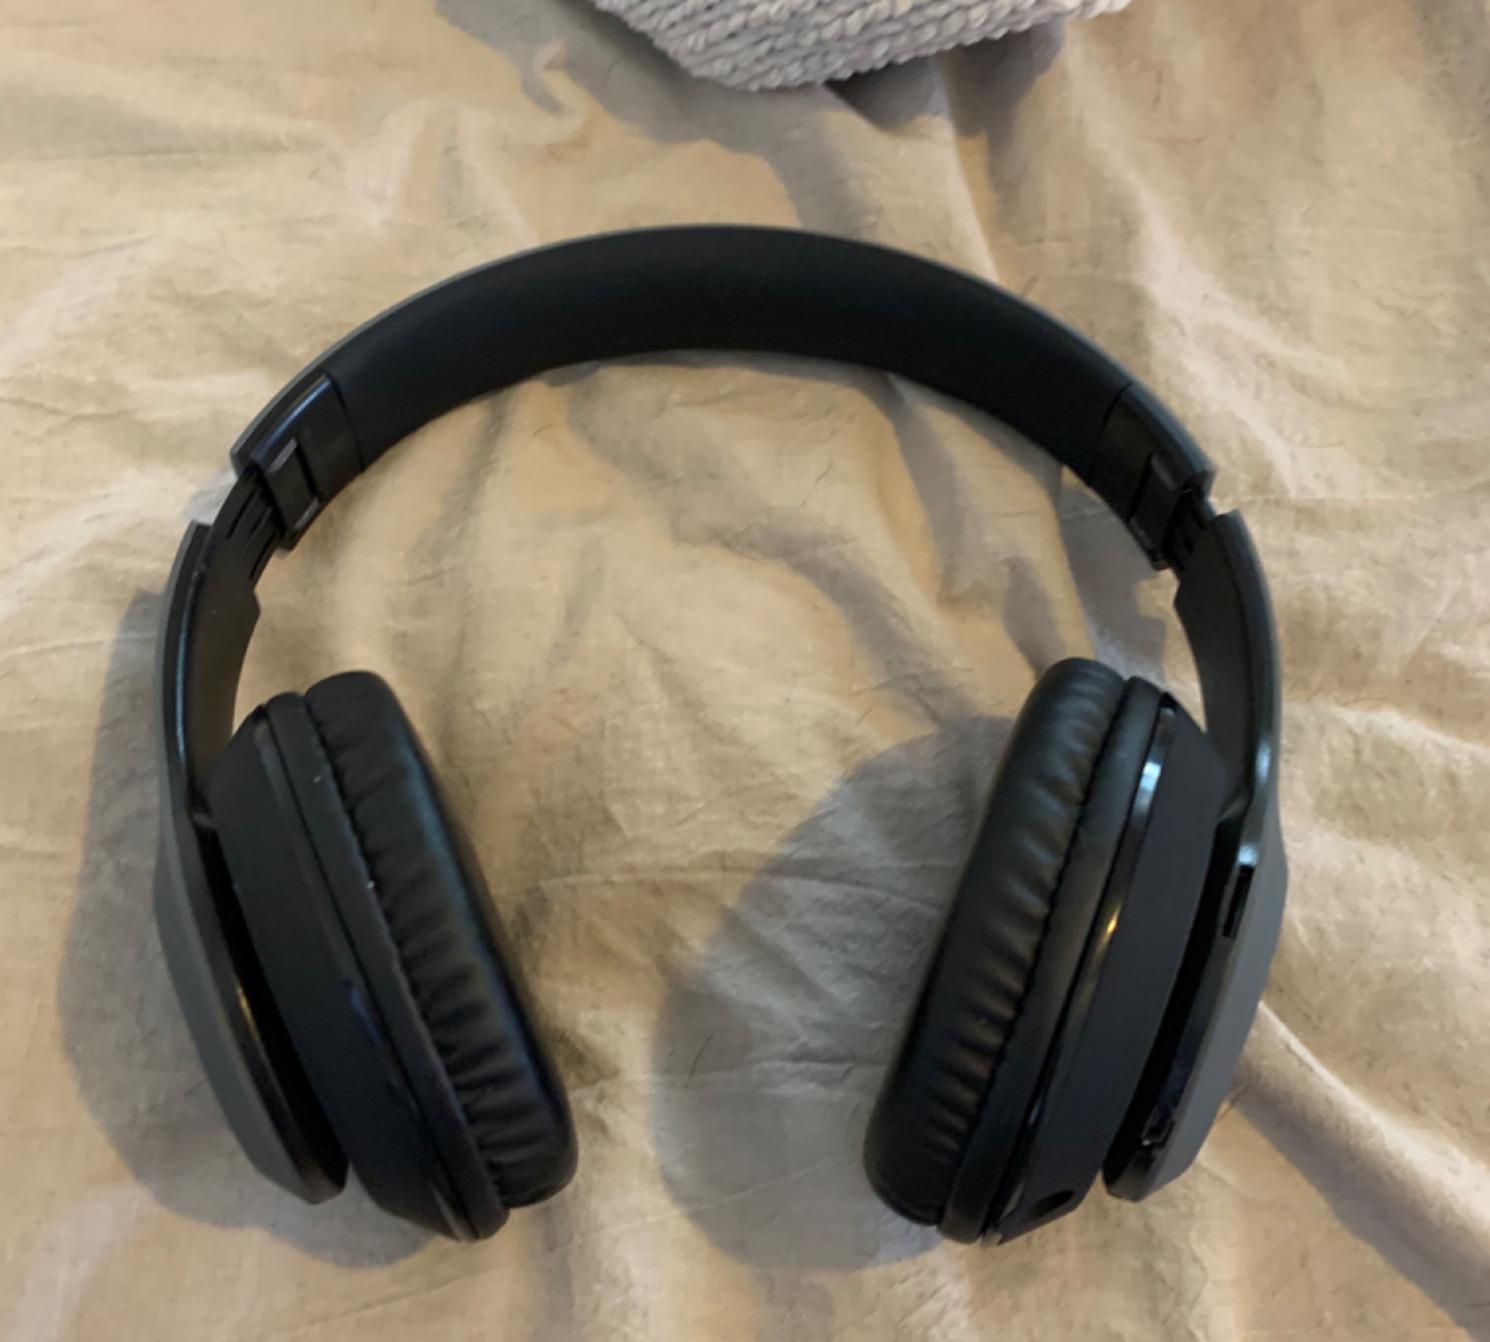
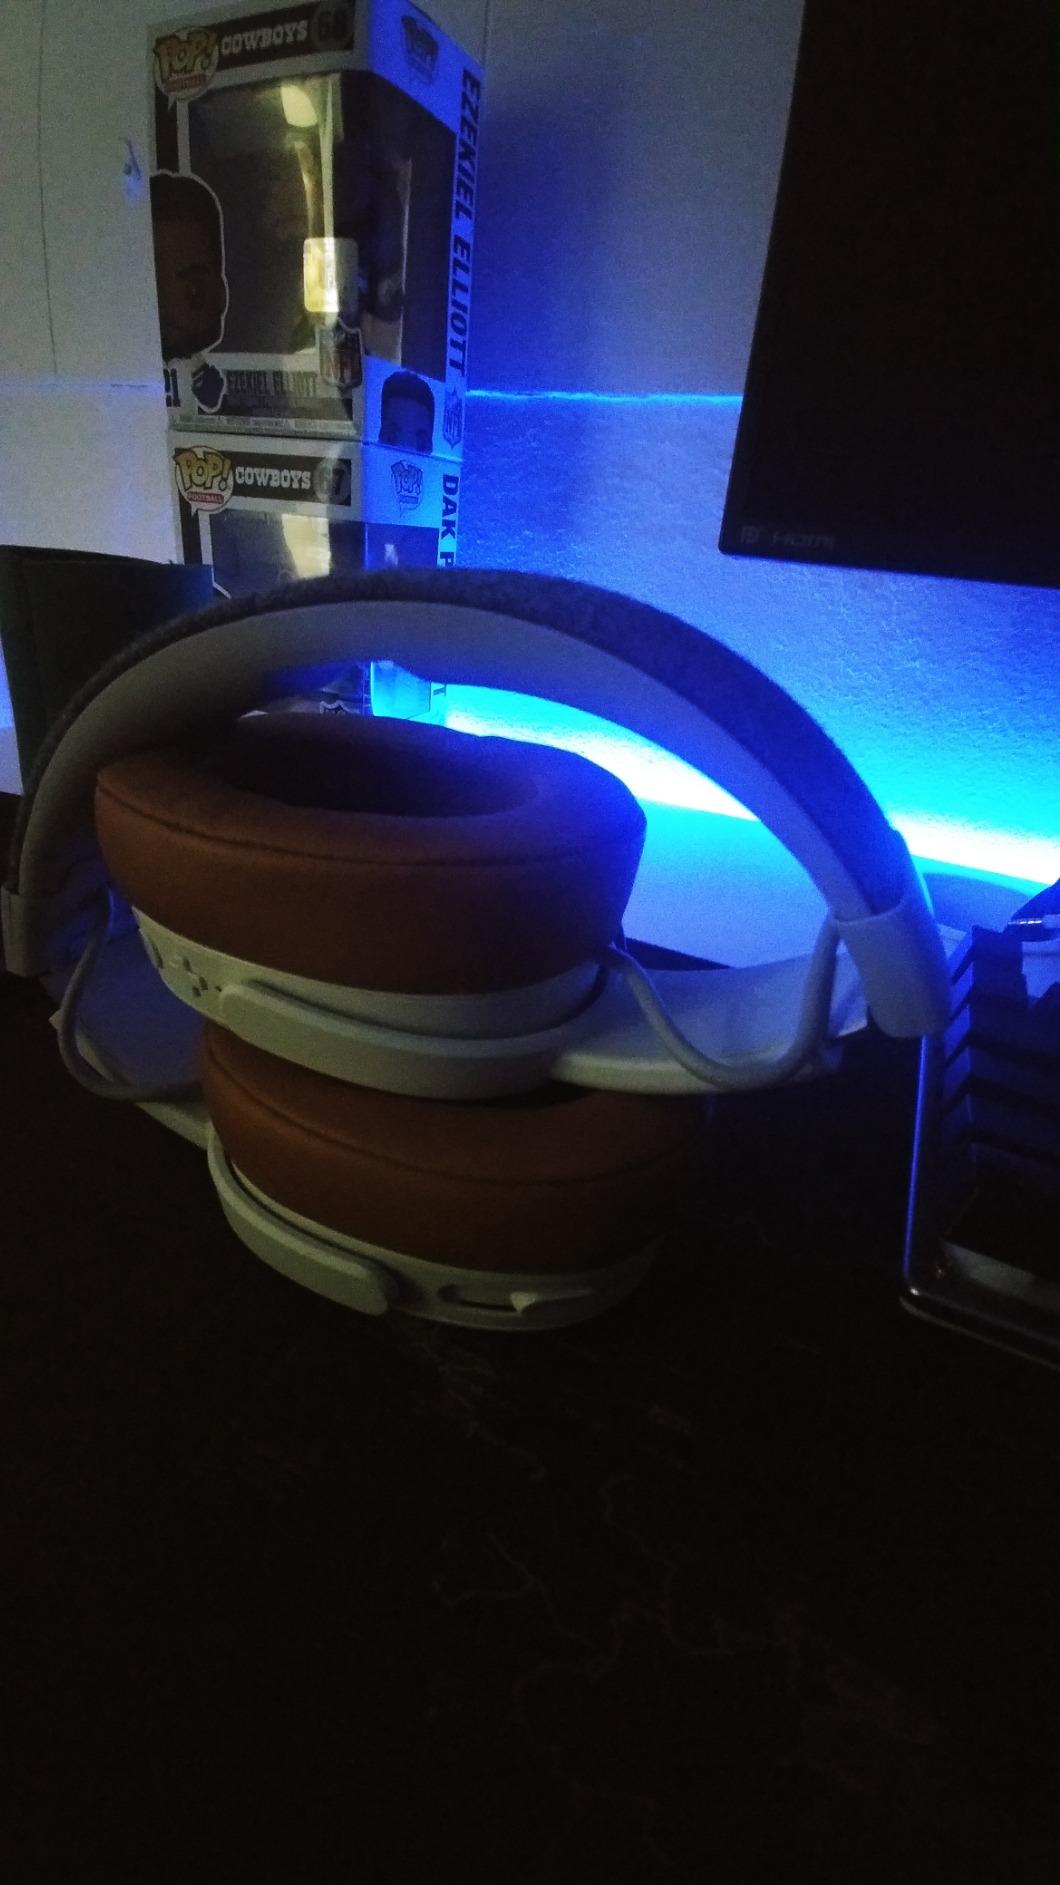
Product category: headphones
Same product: no